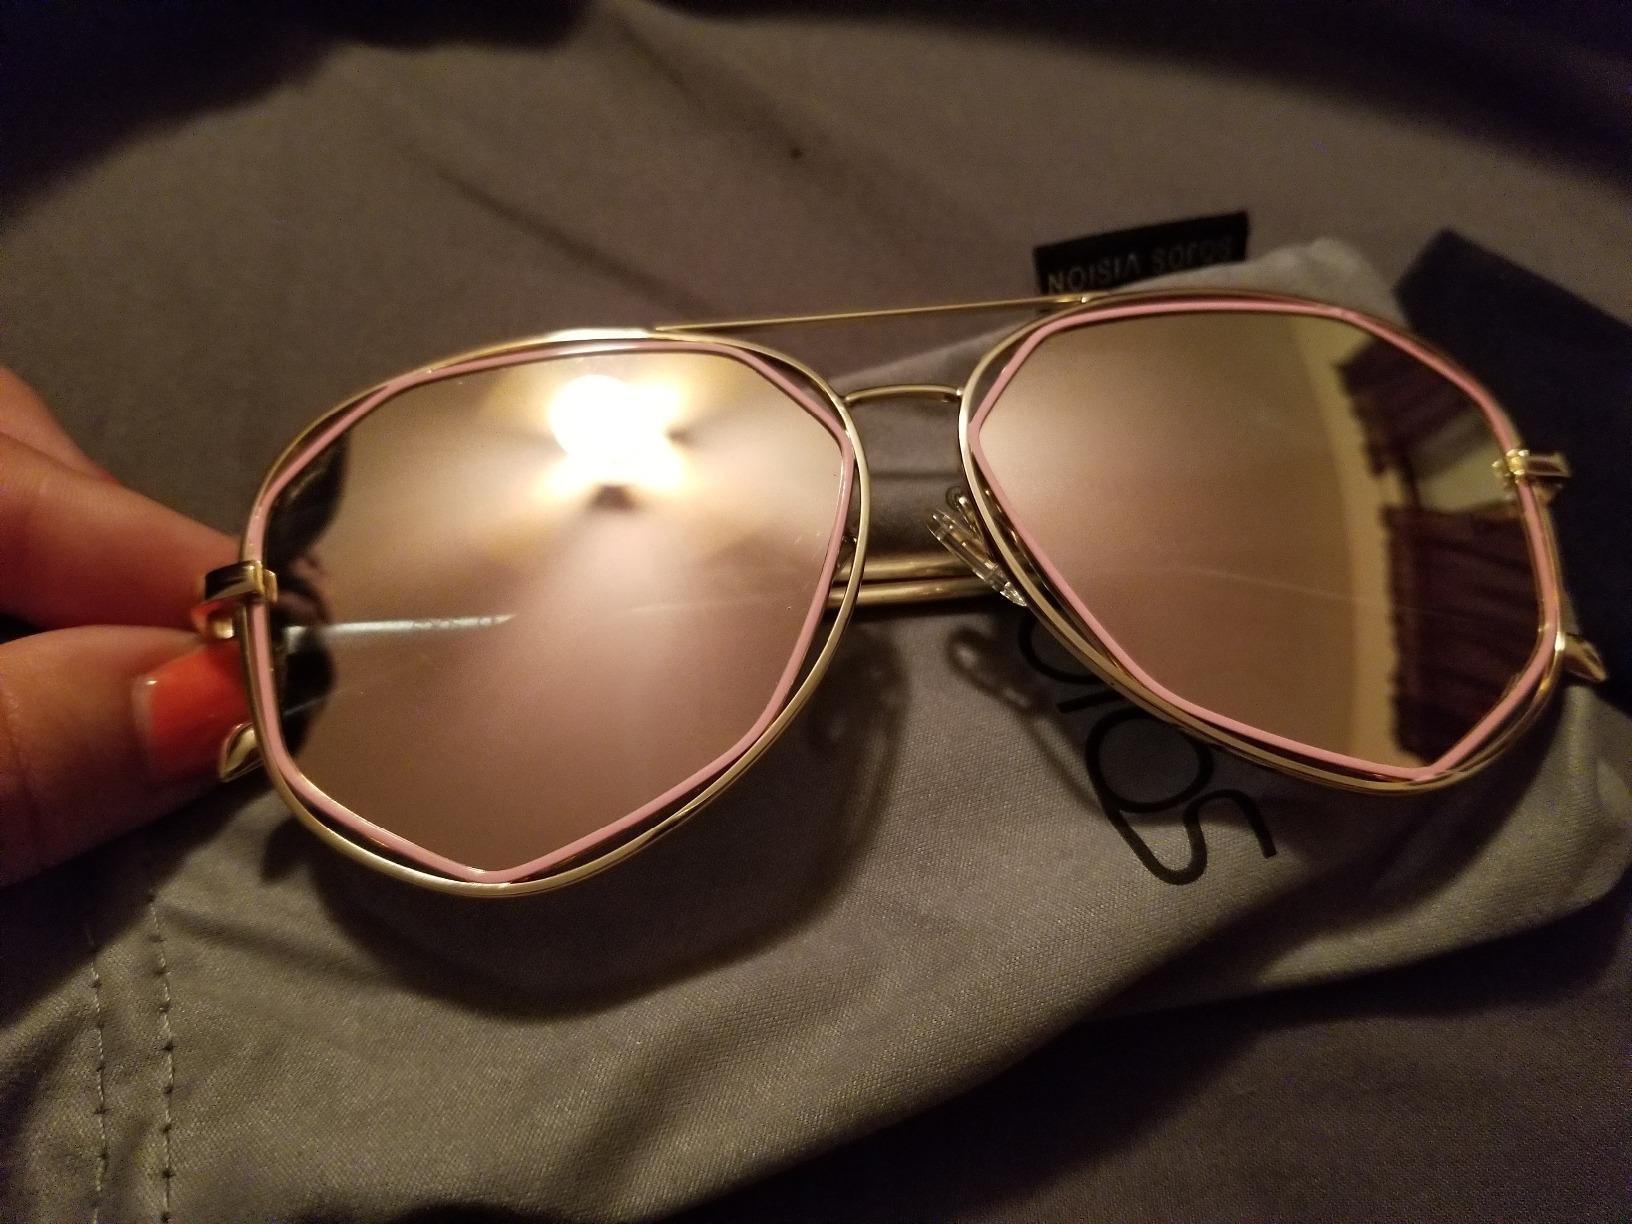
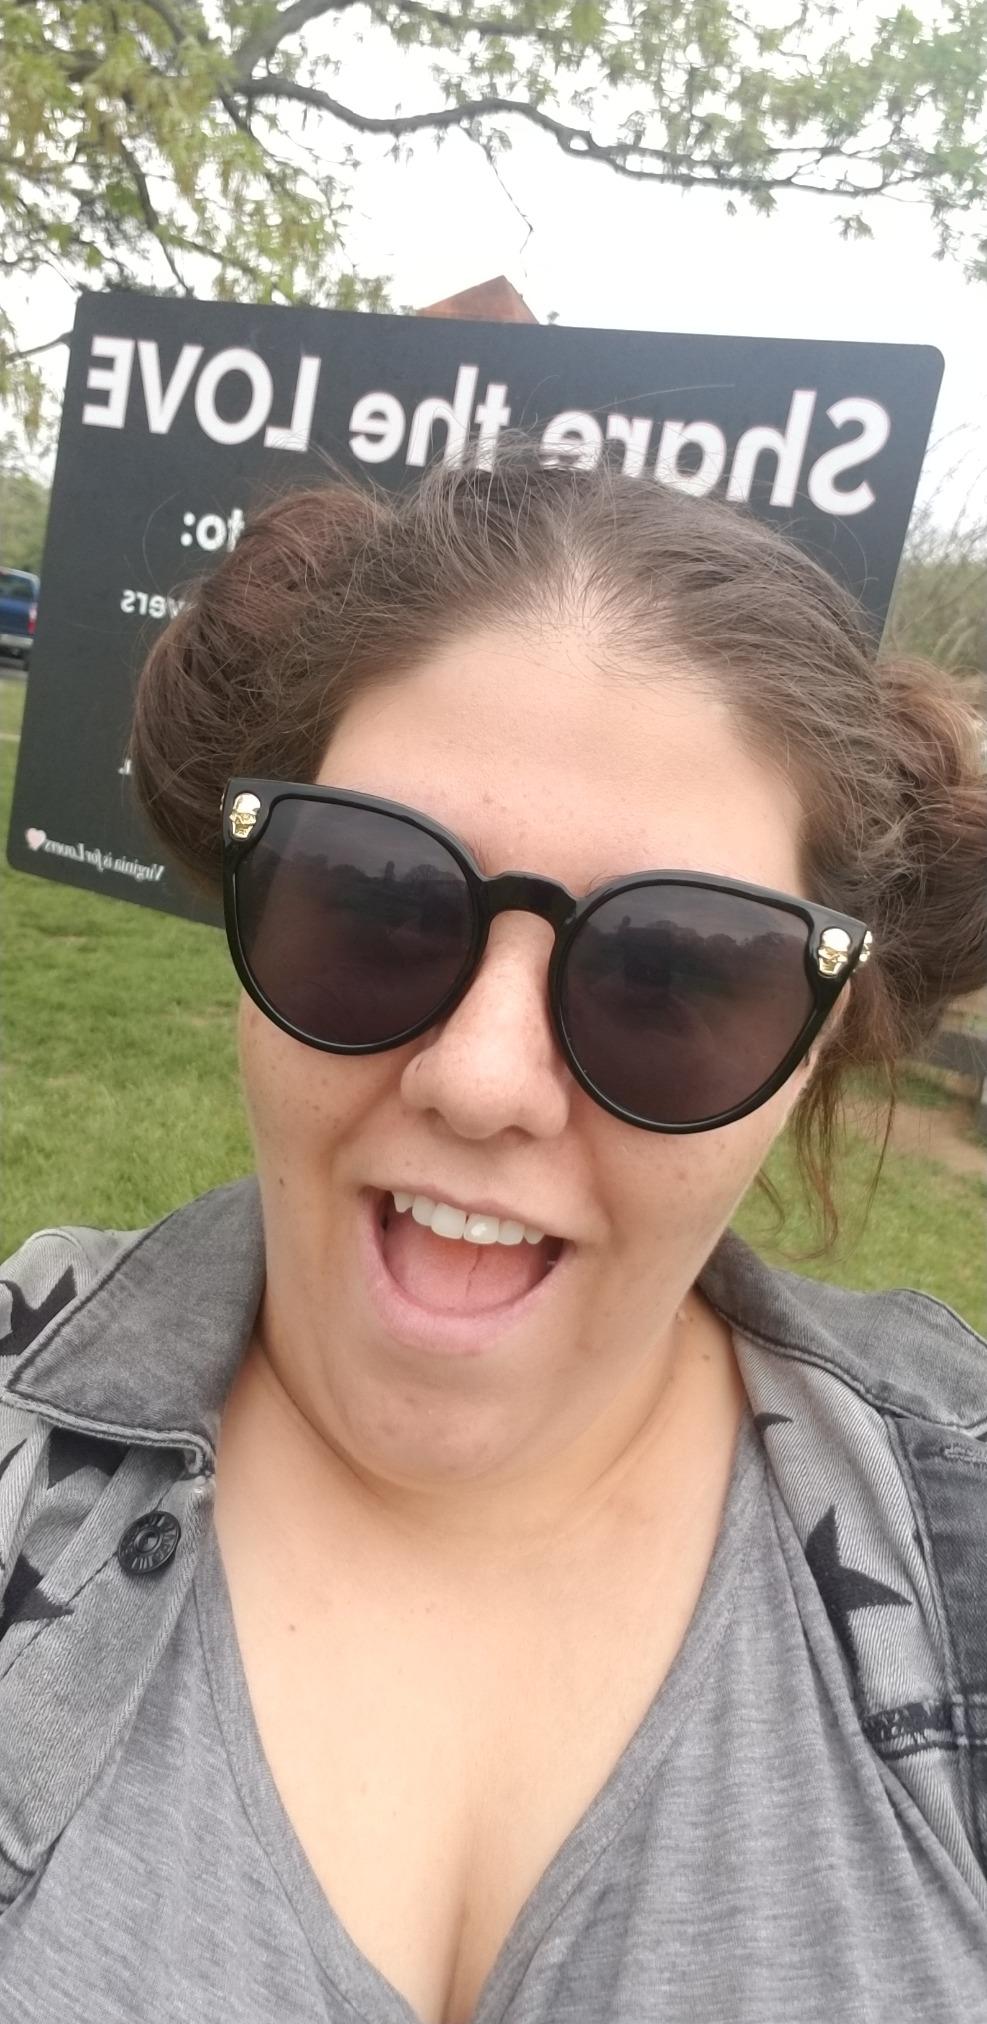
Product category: accessories_sunglasses
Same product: no